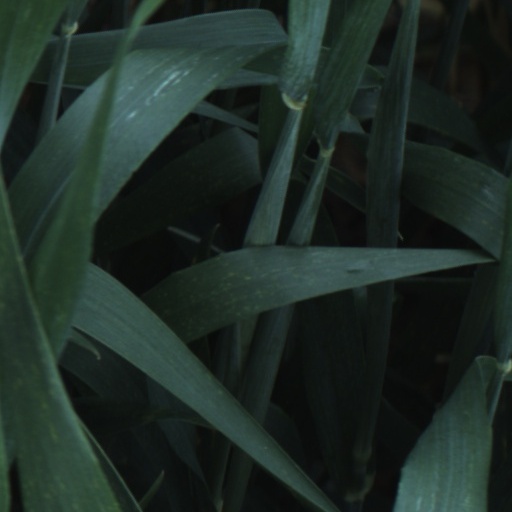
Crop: wheat